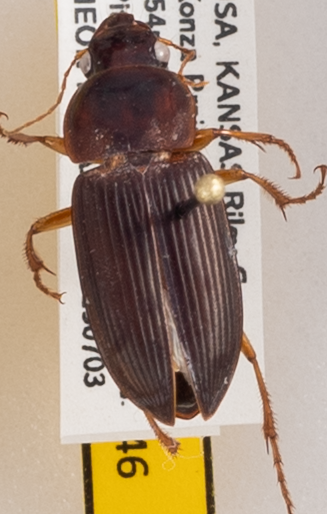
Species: Harpalus pensylvanicus
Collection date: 2019-07-03
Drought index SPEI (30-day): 1.286
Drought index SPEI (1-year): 2.09
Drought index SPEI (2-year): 0.54